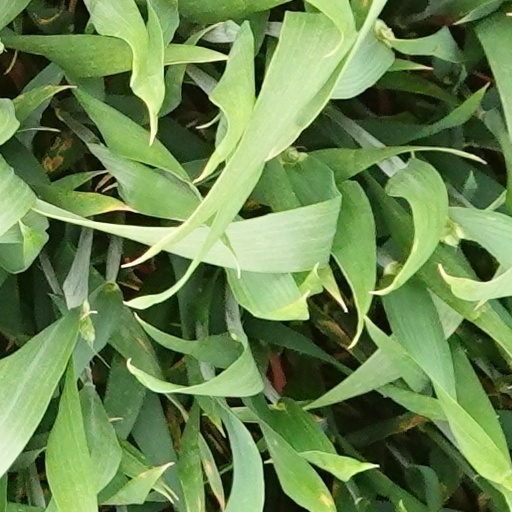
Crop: wheat